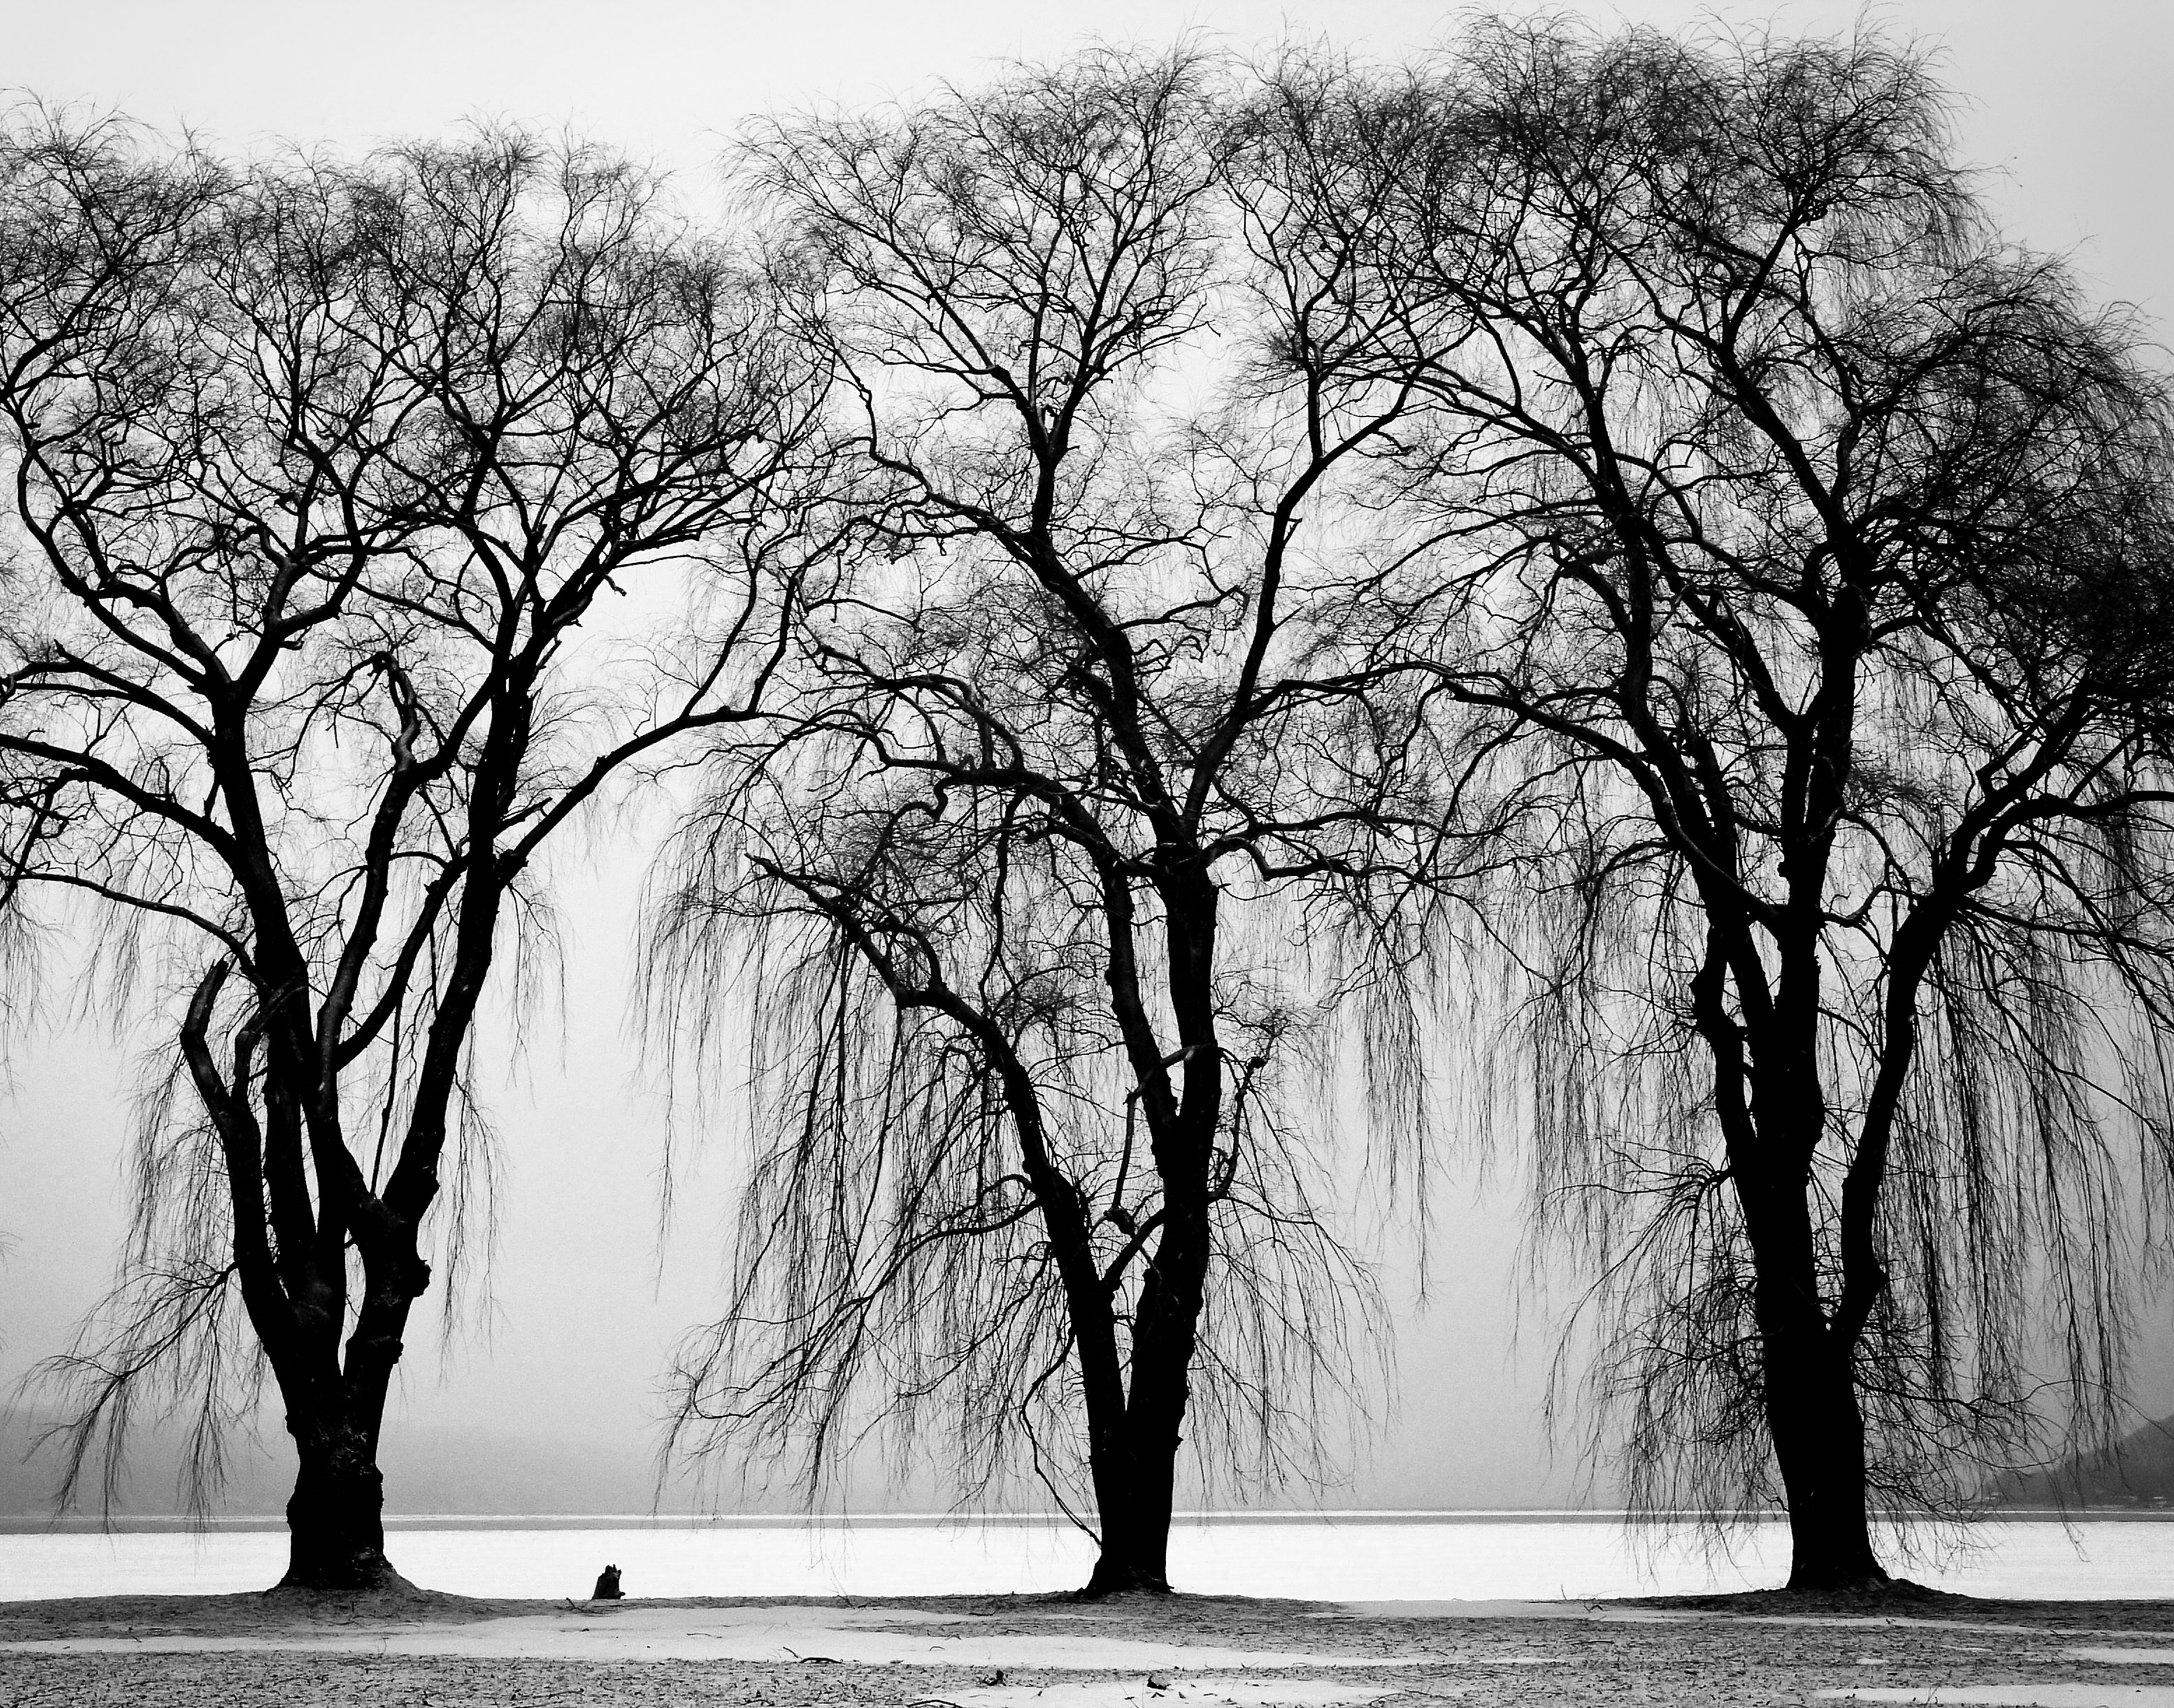
tree, branch, winter, black and white, plant, mist, white, photography, monochrome, trees, three, branches, monochrome photography, atmospheric phenomenon, woody plant